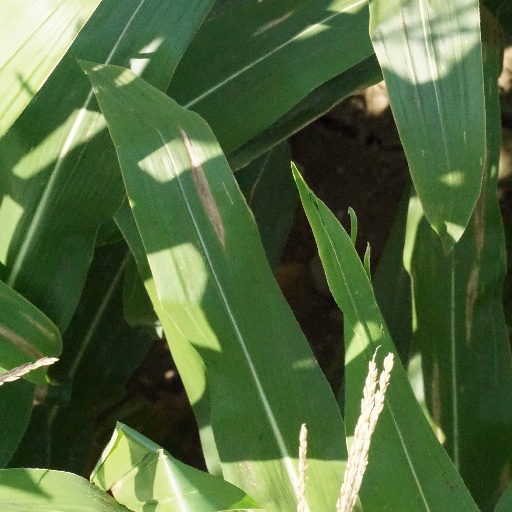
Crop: maize; corn